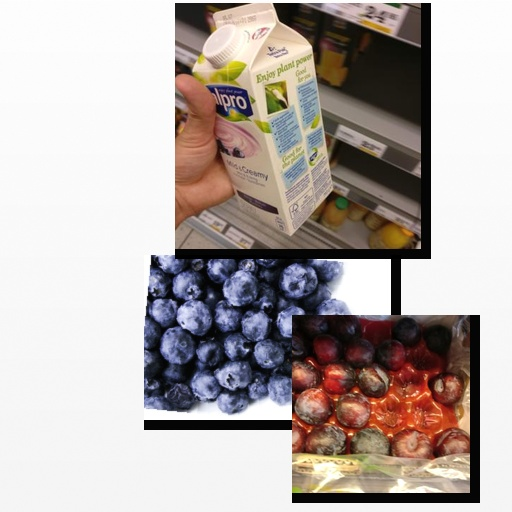
Food items: plum, blueberry, blueberry_soy_yogurt